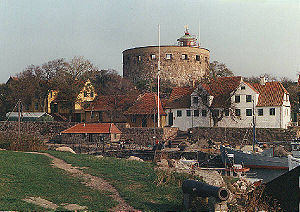
Christiansø / Galleri
Christiansø er en lille dansk ø i Østersøen 18 km nordøst for Bornholm. Det er den største af øerne i øgruppen Ertholmene og den ene af øgruppens to beboede øer. Færgeforbindelsen fra Gudhjem på Bornholm anløber Christiansø, hvorfra de guidede ture udgår.